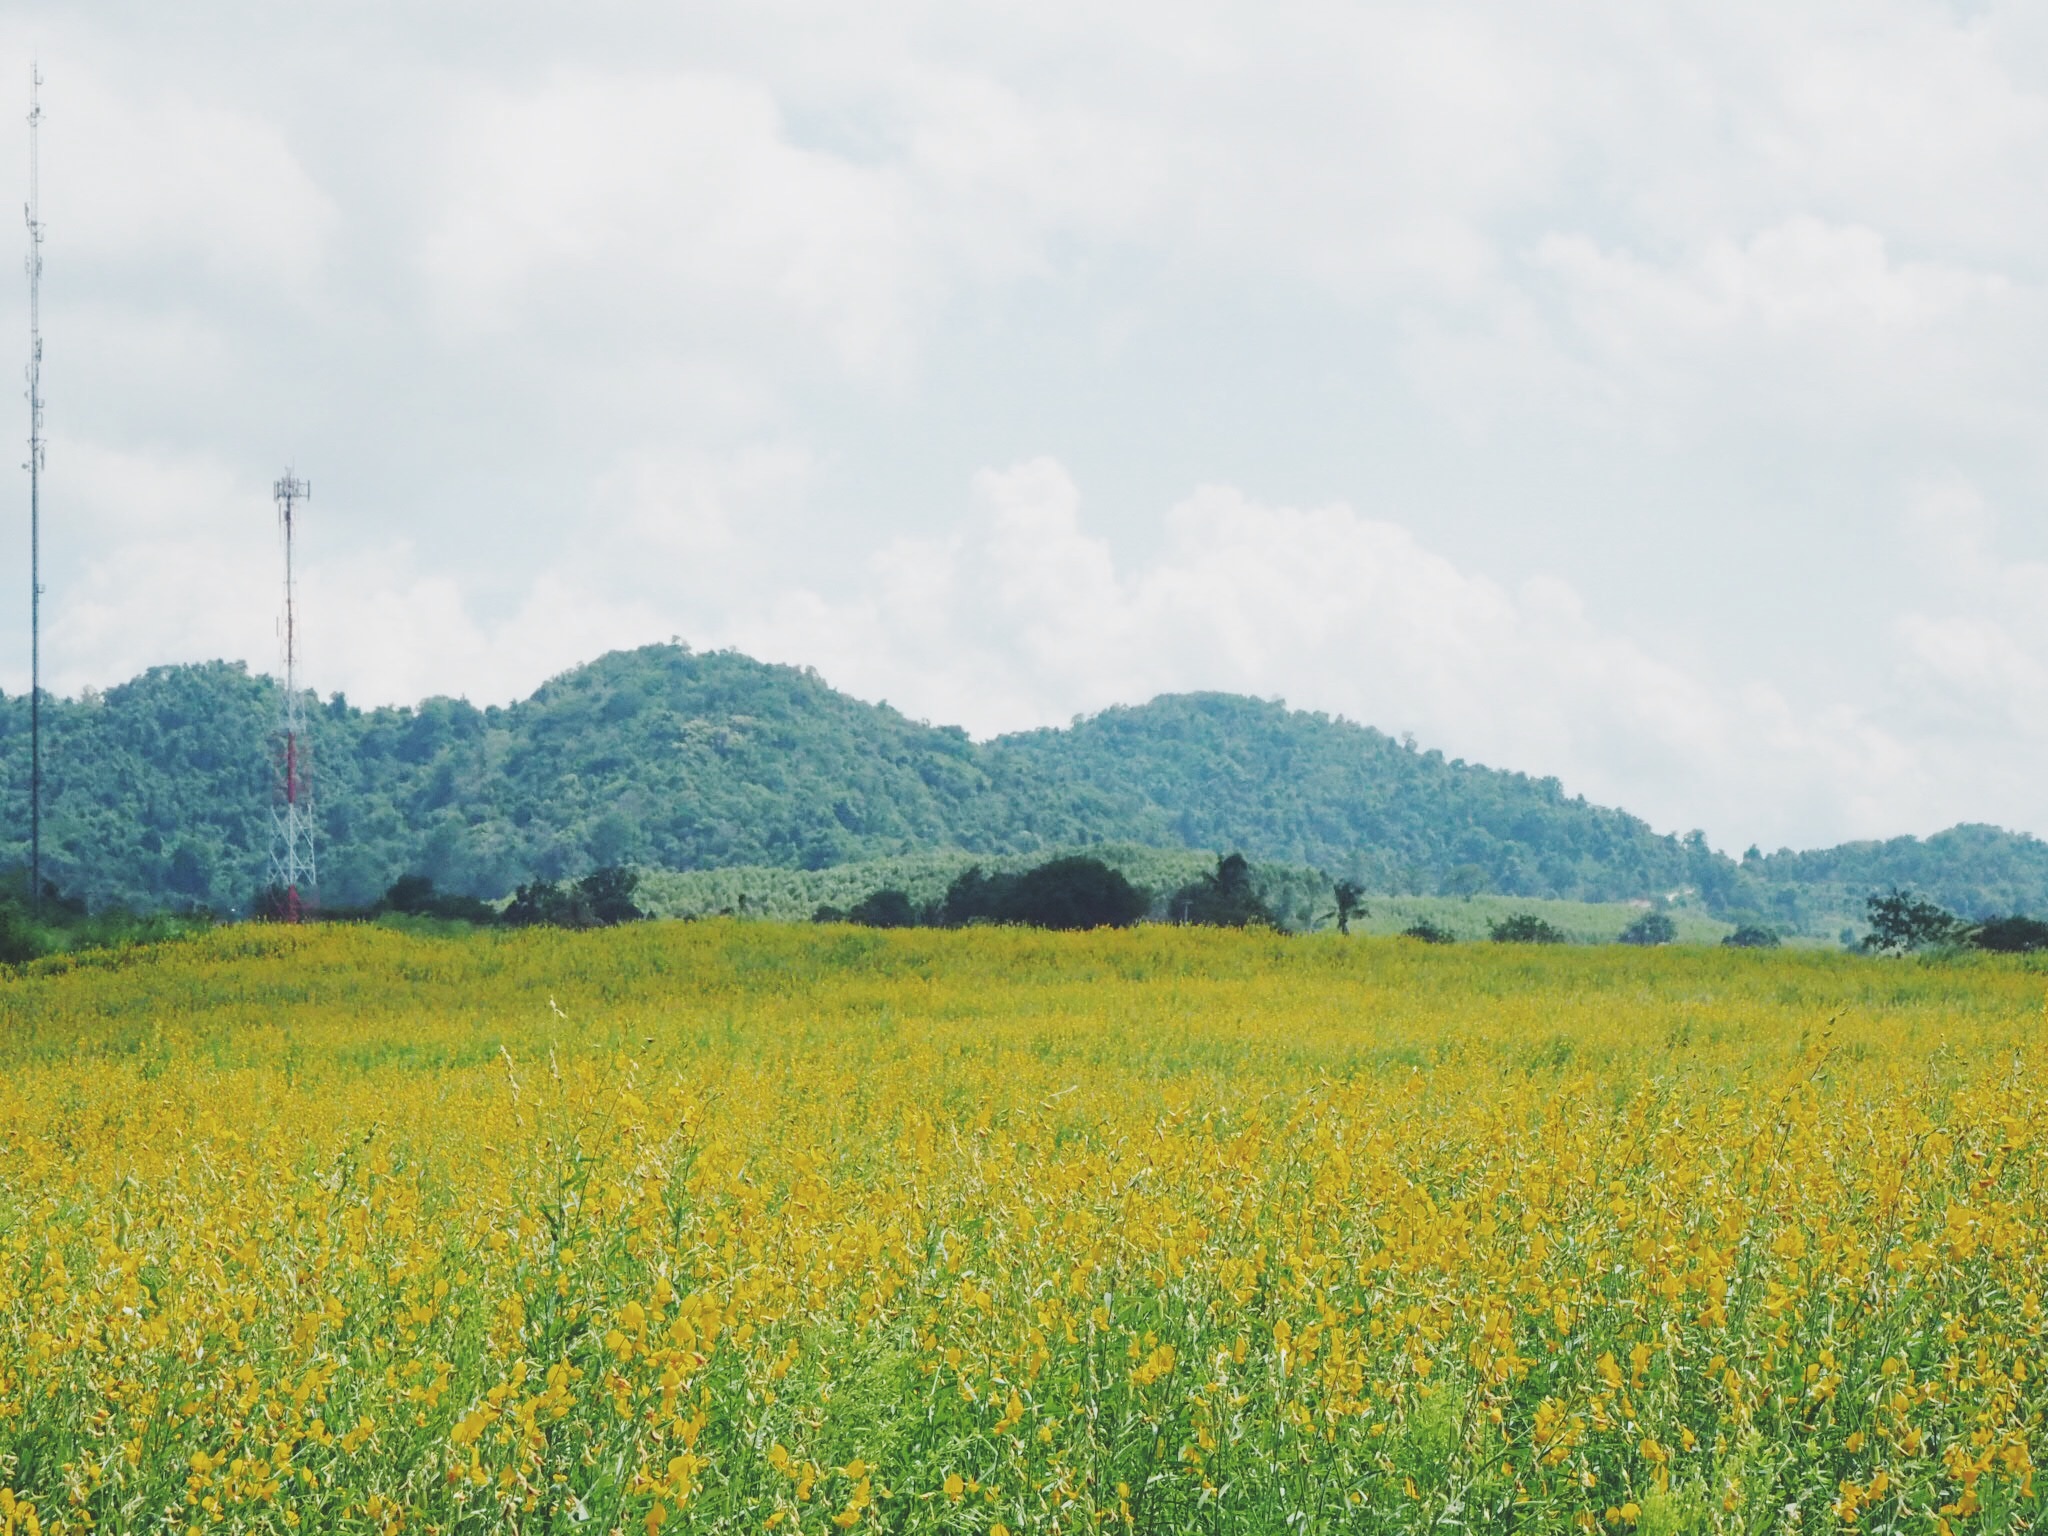
landscape, grass, horizon, plant, field, meadow, prairie, hill, flower, food, produce, vegetable, crop, pasture, agriculture, plain, rapeseed, wildflower, grassland, plateau, habitat, canola, ecosystem, brassica, steppe, rural area, flowering plant, natural environment, grass family, land plant, mustard plant